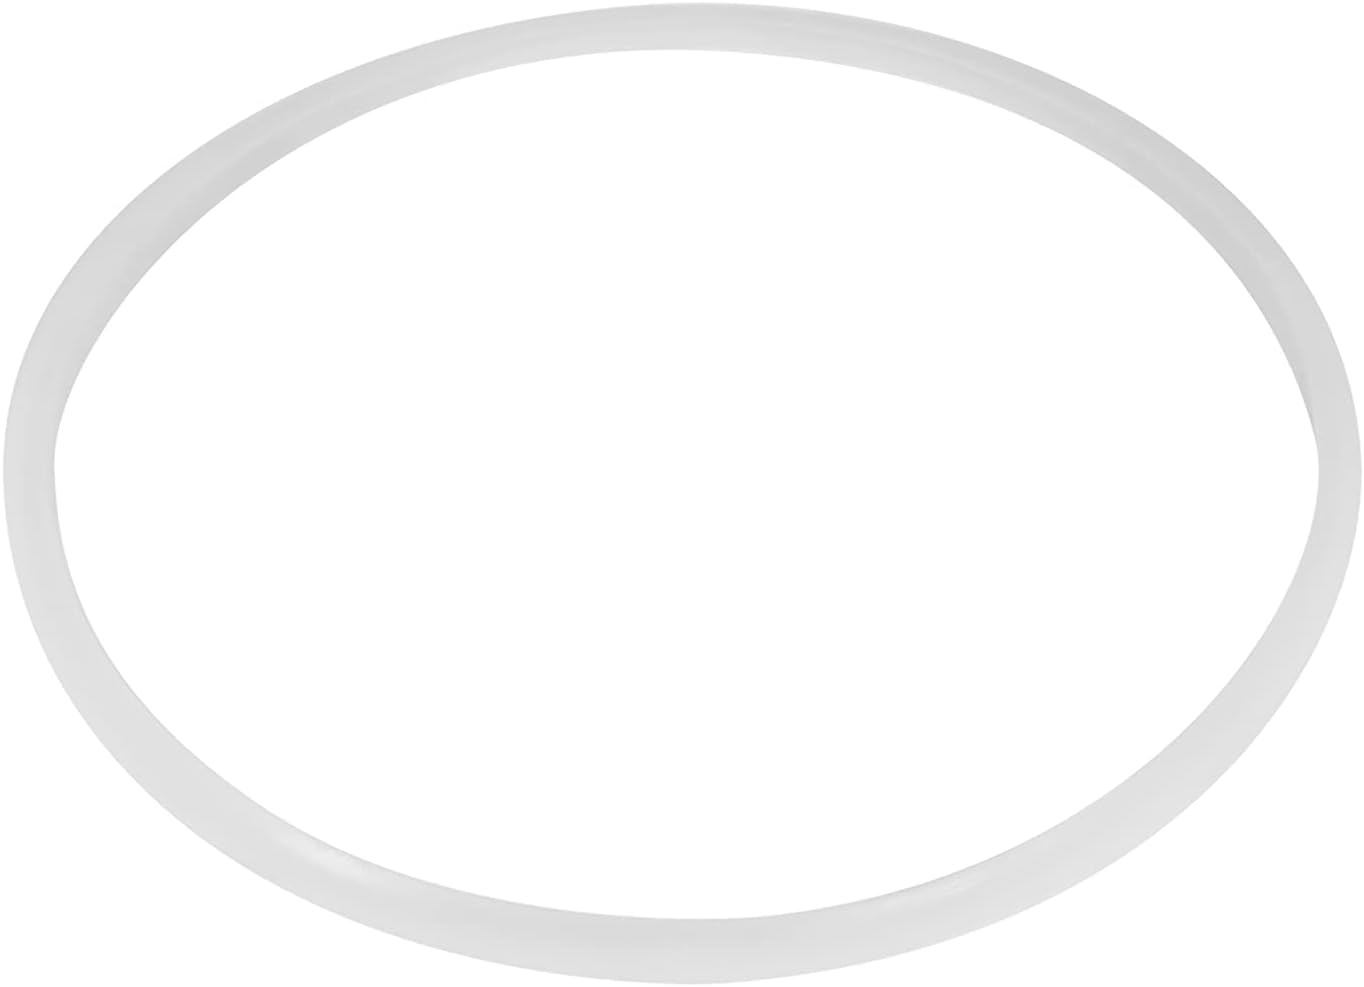
Silicone Sealing for Pot, Replacement Clear Silicone Gasket Sealing for Home Pressure Cooker Kitchen Tool(32CM in Diameter)
About this item 6 Size: Various sizes to choose. There are 22cm, 24cm, 26cm, 28cm, 30cm, 32cm for you to choose to fit your pressure cooker. Premium Quality: Made of food grade silicone material, high temperature resistance, safety and to use. , for people's health. High Efficient Sealing: With the silicone material that is flexible, using our gasket sealing ensures efficient sealing, which can make your food cooked easily. Replaceable: It can replace your original gasket sealing for insuring cook safely. Recommended to replace your sealing every 12-18 months Easy to install: Stretchy silicone makes it easy to fix on the cover of your pressure cooker.
Brand: TOPINCN
Category: Home & Garden > Kitchen & Dining > Cookware & Bakeware > Cookware Accessories > Pressure Cooker & Canner Accessories > Gaskets